Answer in natural language. Consider the 3D positions of the objects in the scene and not just the 2D positions in the image. Is the centerpoint of  Doorway at a higher height than brown square dresser? Choose between the following options: yes or no
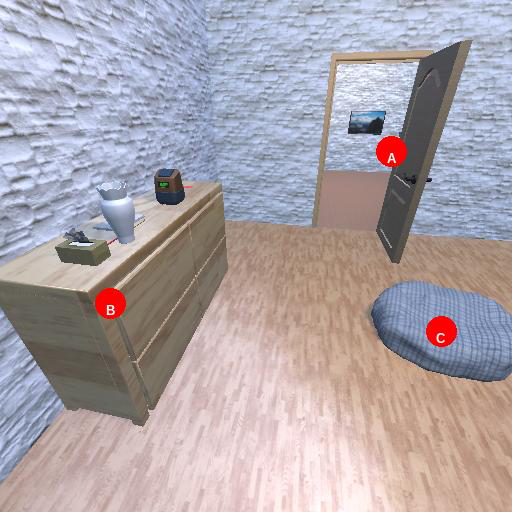
<answer>no</answer>